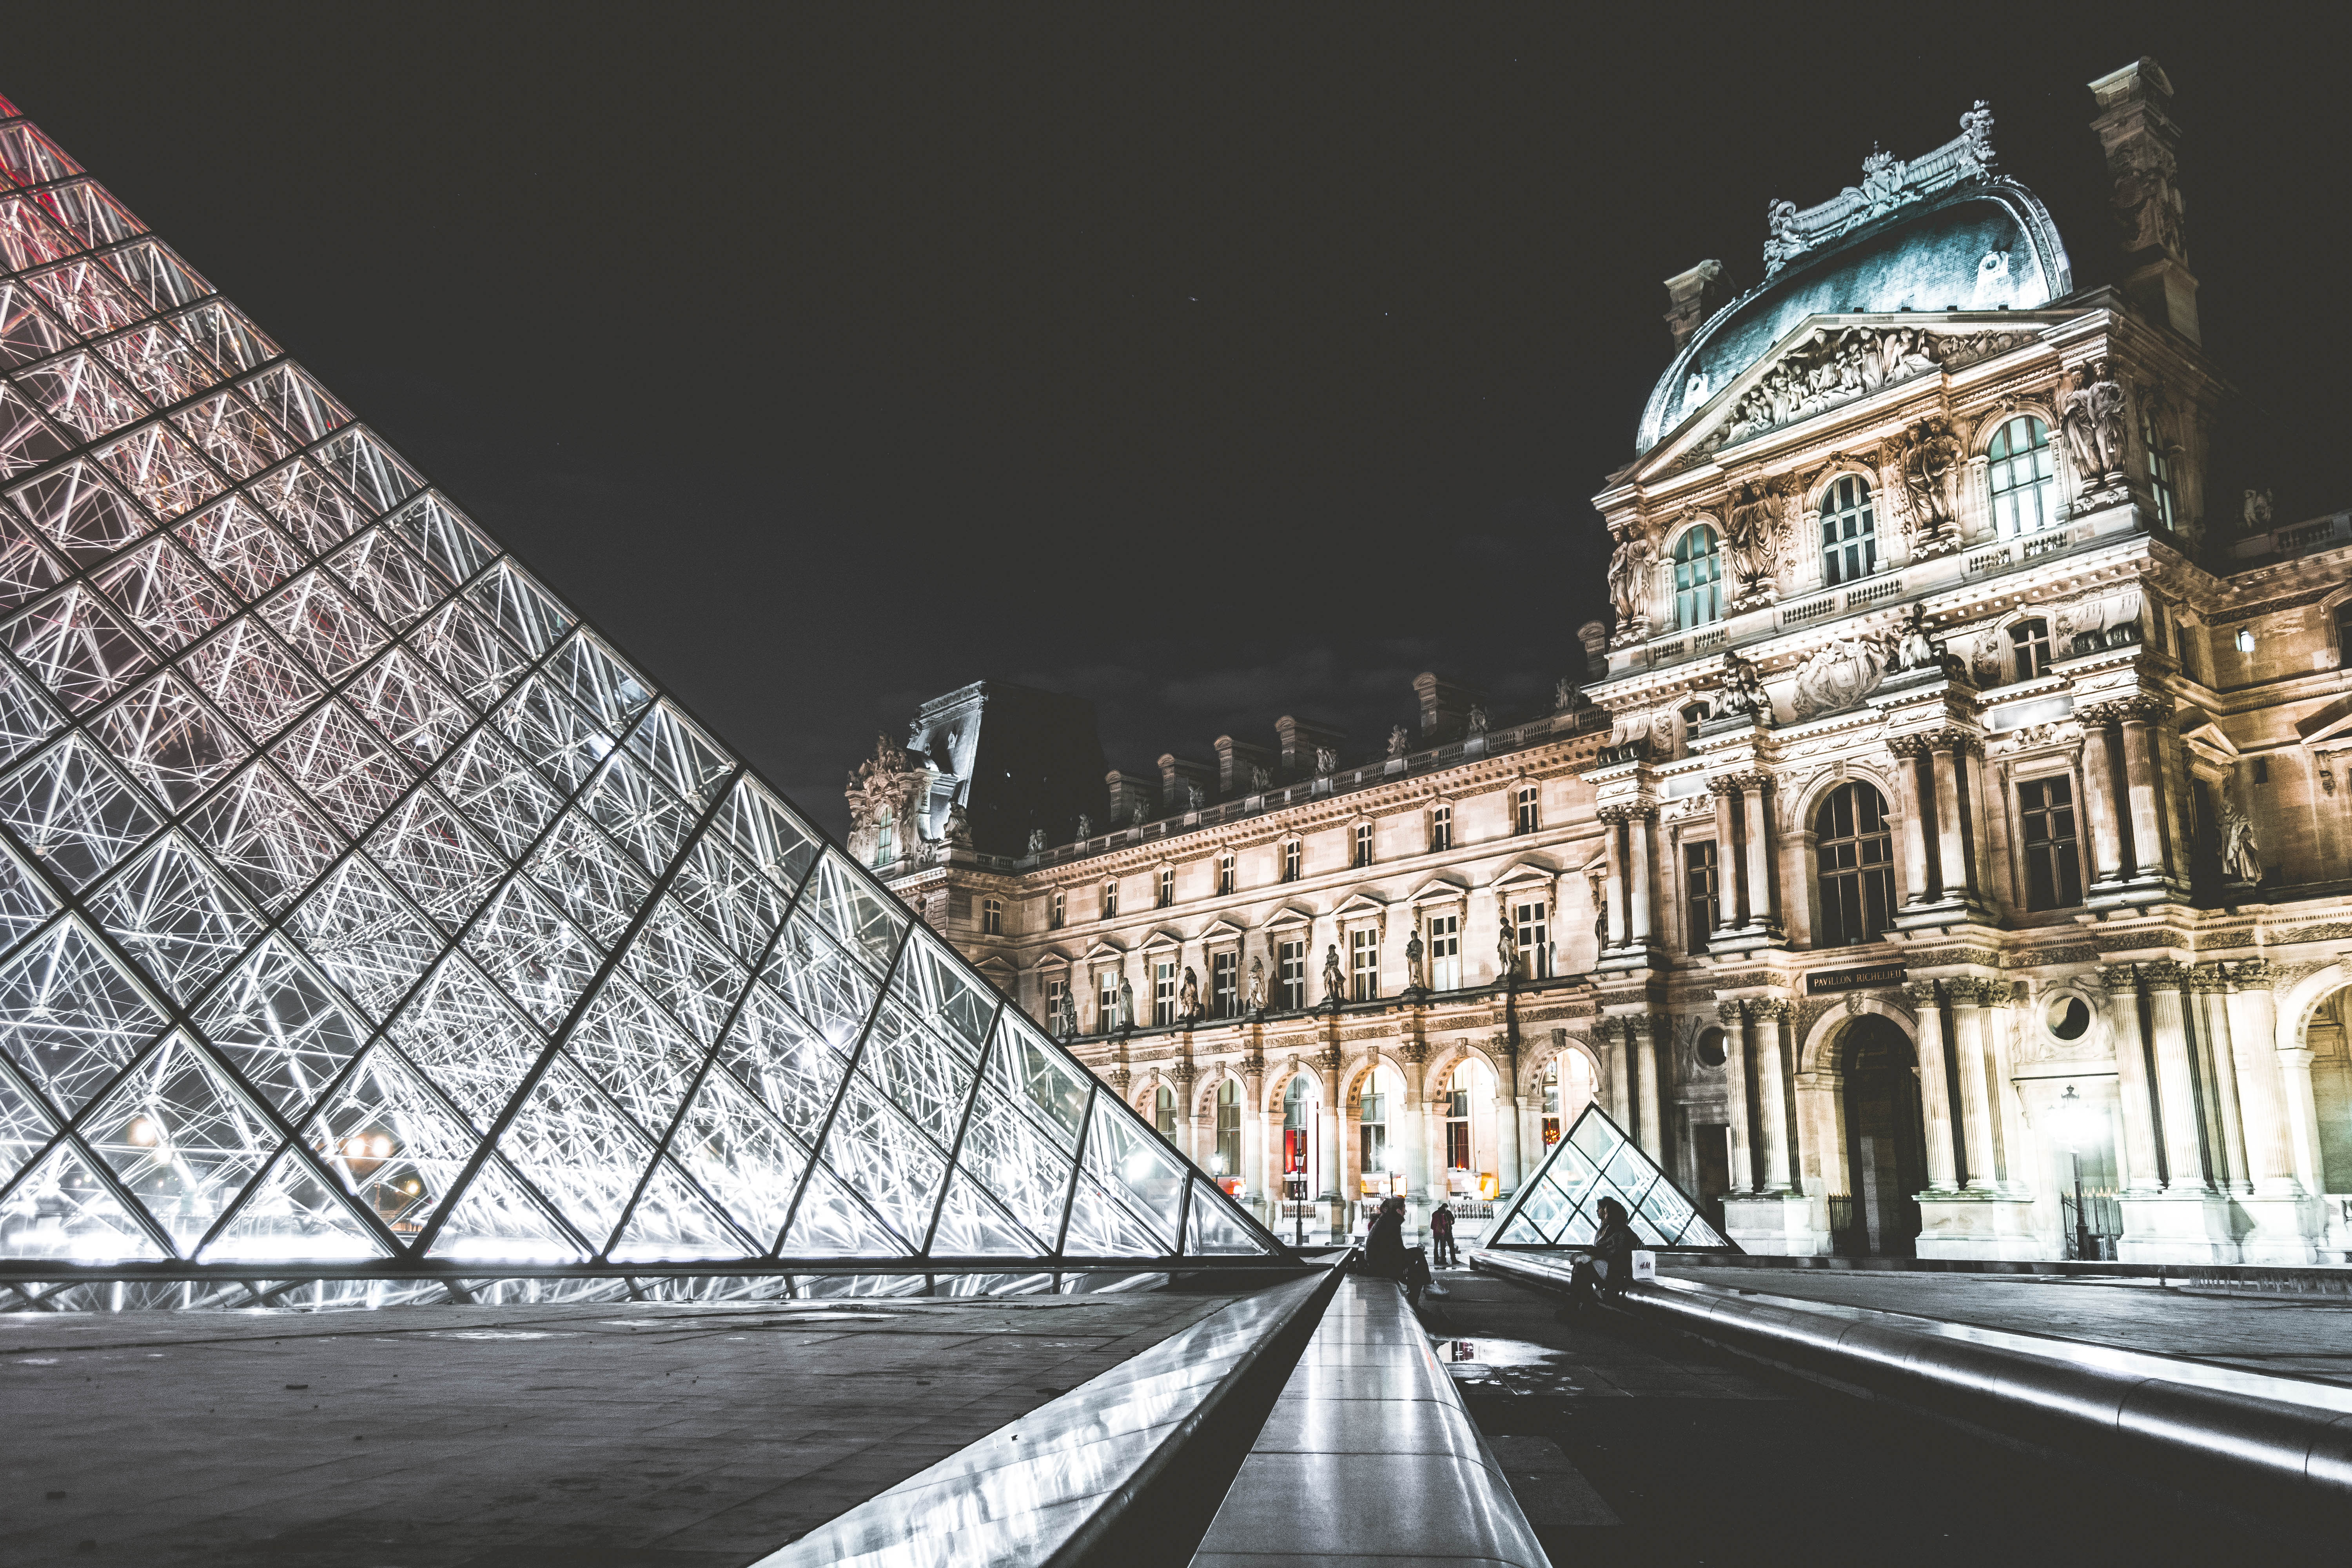
architecture, structure, bridge, night, paris, skyscraper, cityscape, france, louvre, museum, pyramid, castle, landmark, metropolis, metropolitan area